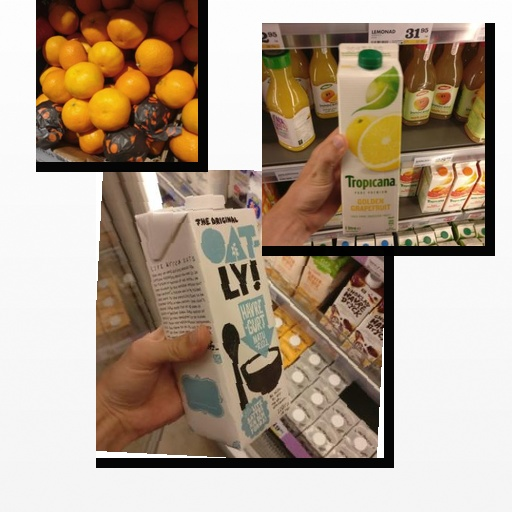
Food items: satsuma, golden_grapefruit_juice, oat_yogurt